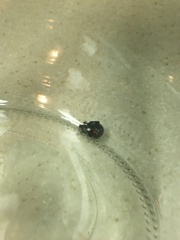
Species: Lactrodectus_hesperus